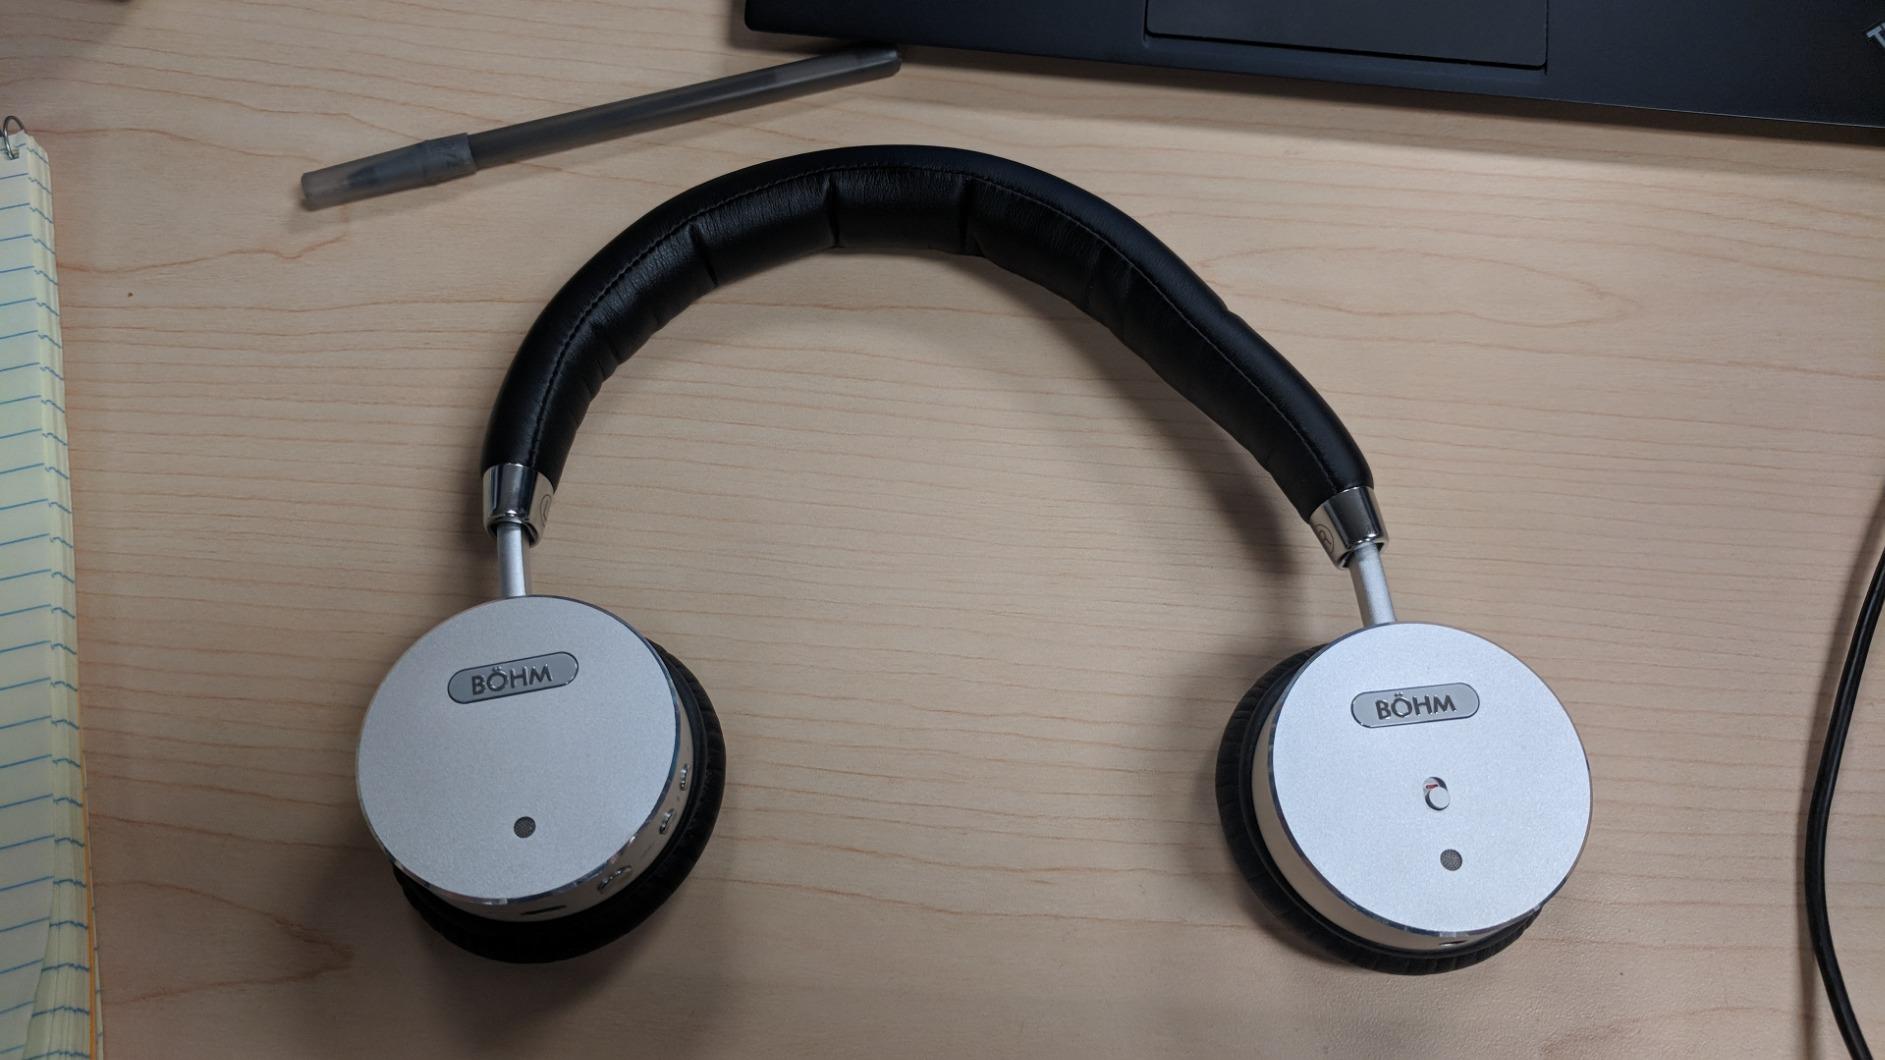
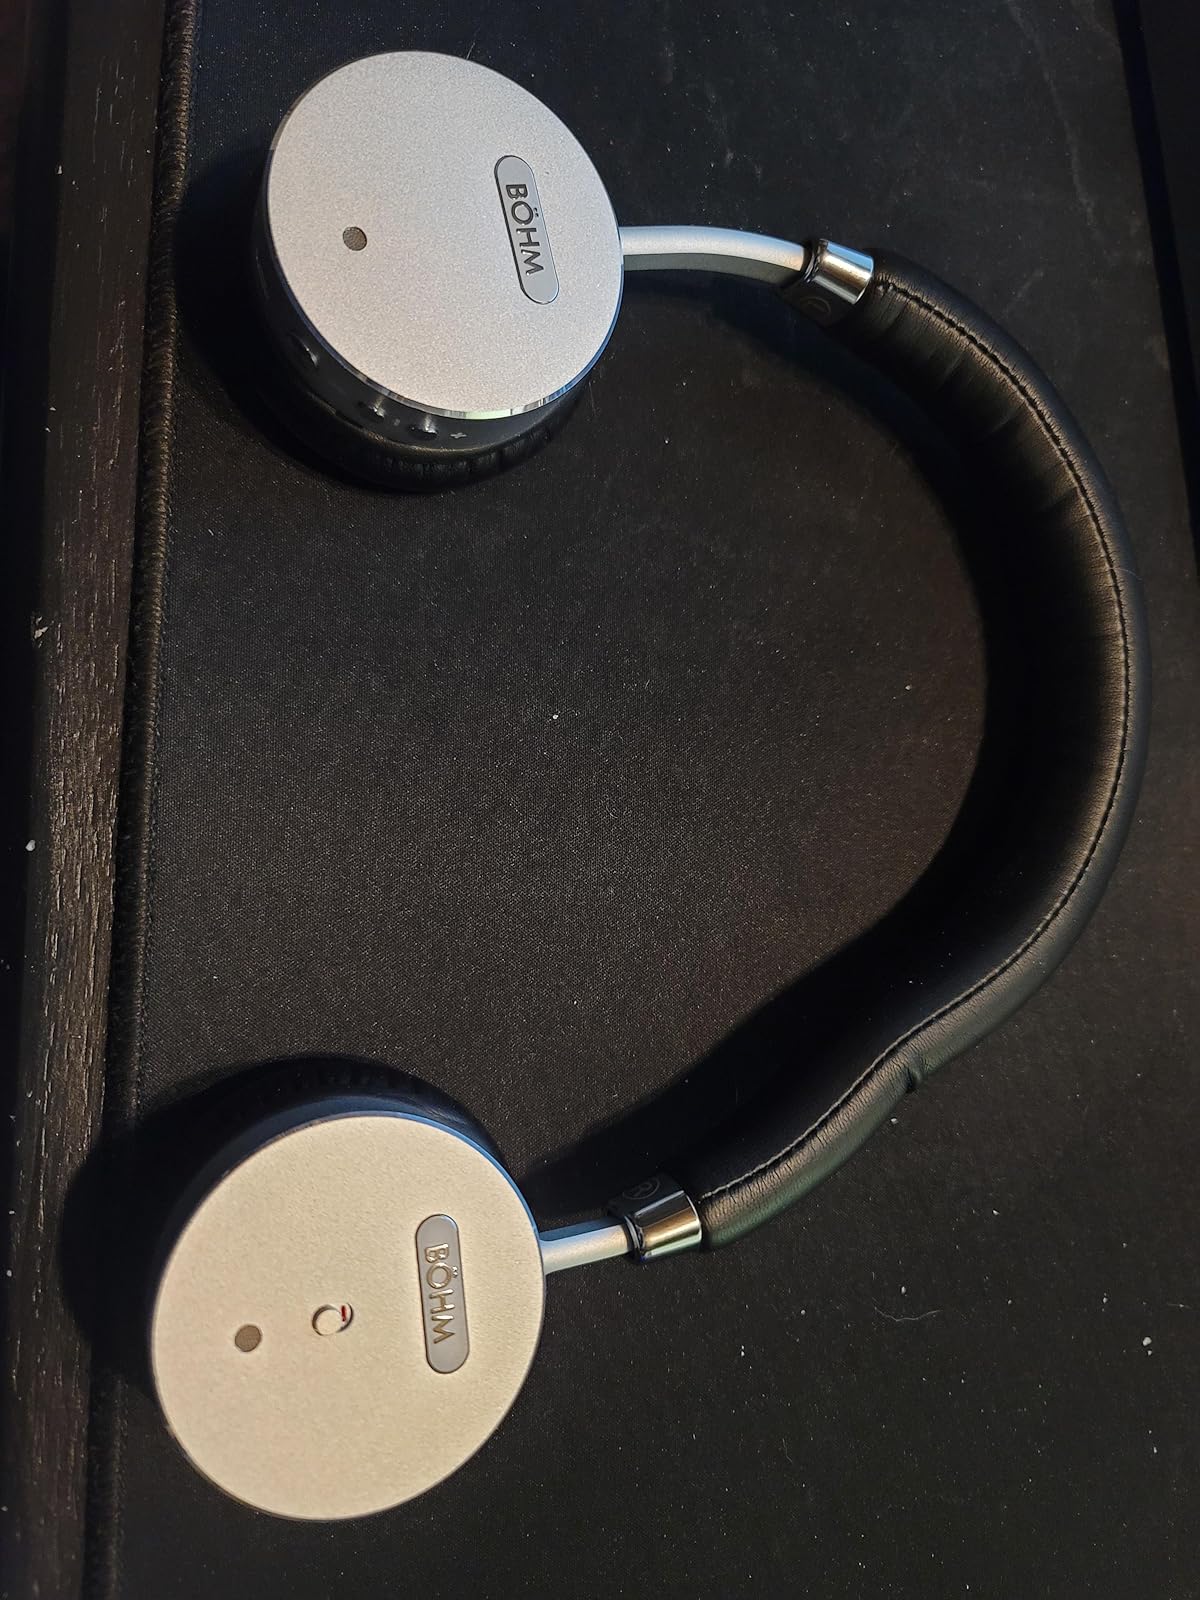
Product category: headphones
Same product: yes